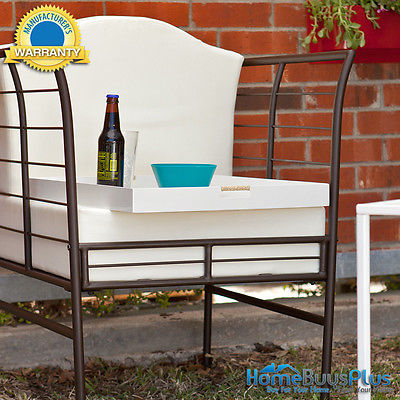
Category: table